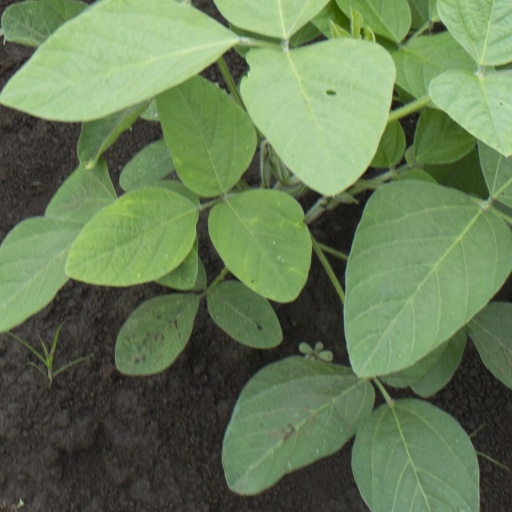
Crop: soybean